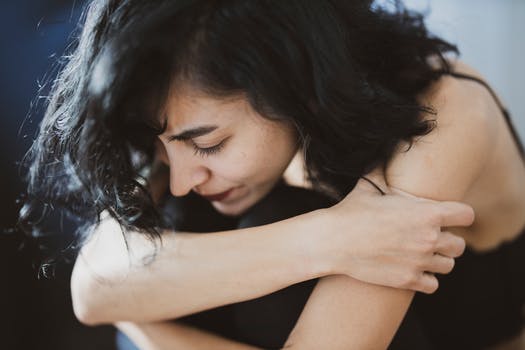
Label: No Watermark